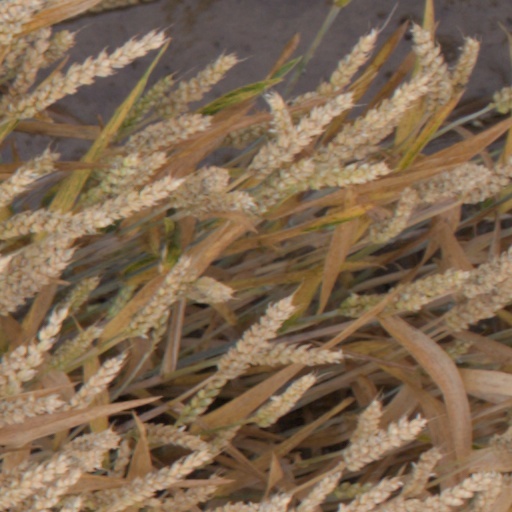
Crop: wheat